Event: Nepal Earthquake
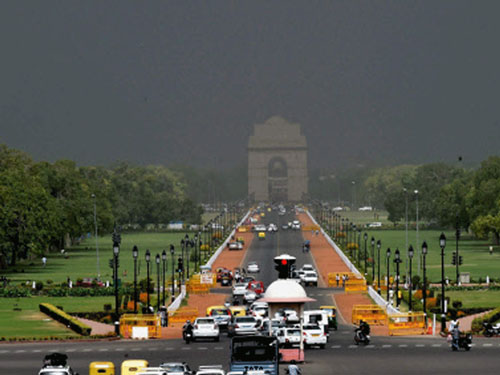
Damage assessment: no_damage